History of perpetual motion machines

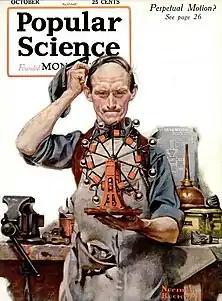
Cover of the October 1920 issue of "Popular Science" magazine

"Popular Science", in the October 1920 issue, published an article on the lure of perpetual motion.